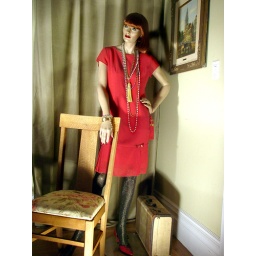
Red dress and shoes donated by a friend. Jewelry is a variety of thrift store finds, hardware store chains, and chandelier chain.